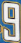
Number: 9